Hannu Leminen

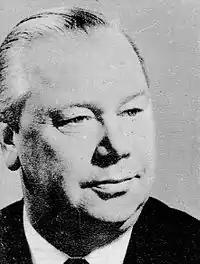
Hannu Leminen

Hannu Päiviö Leminen (originally Hanno Leminen; 5 January 1910 in Helsinki – 6 June 1997 in Turku) was a Finnish film director, set designer, screenwriter and later an executive at the Finnish Broadcasting Company. During his career, Leminen directed almost 30 films.